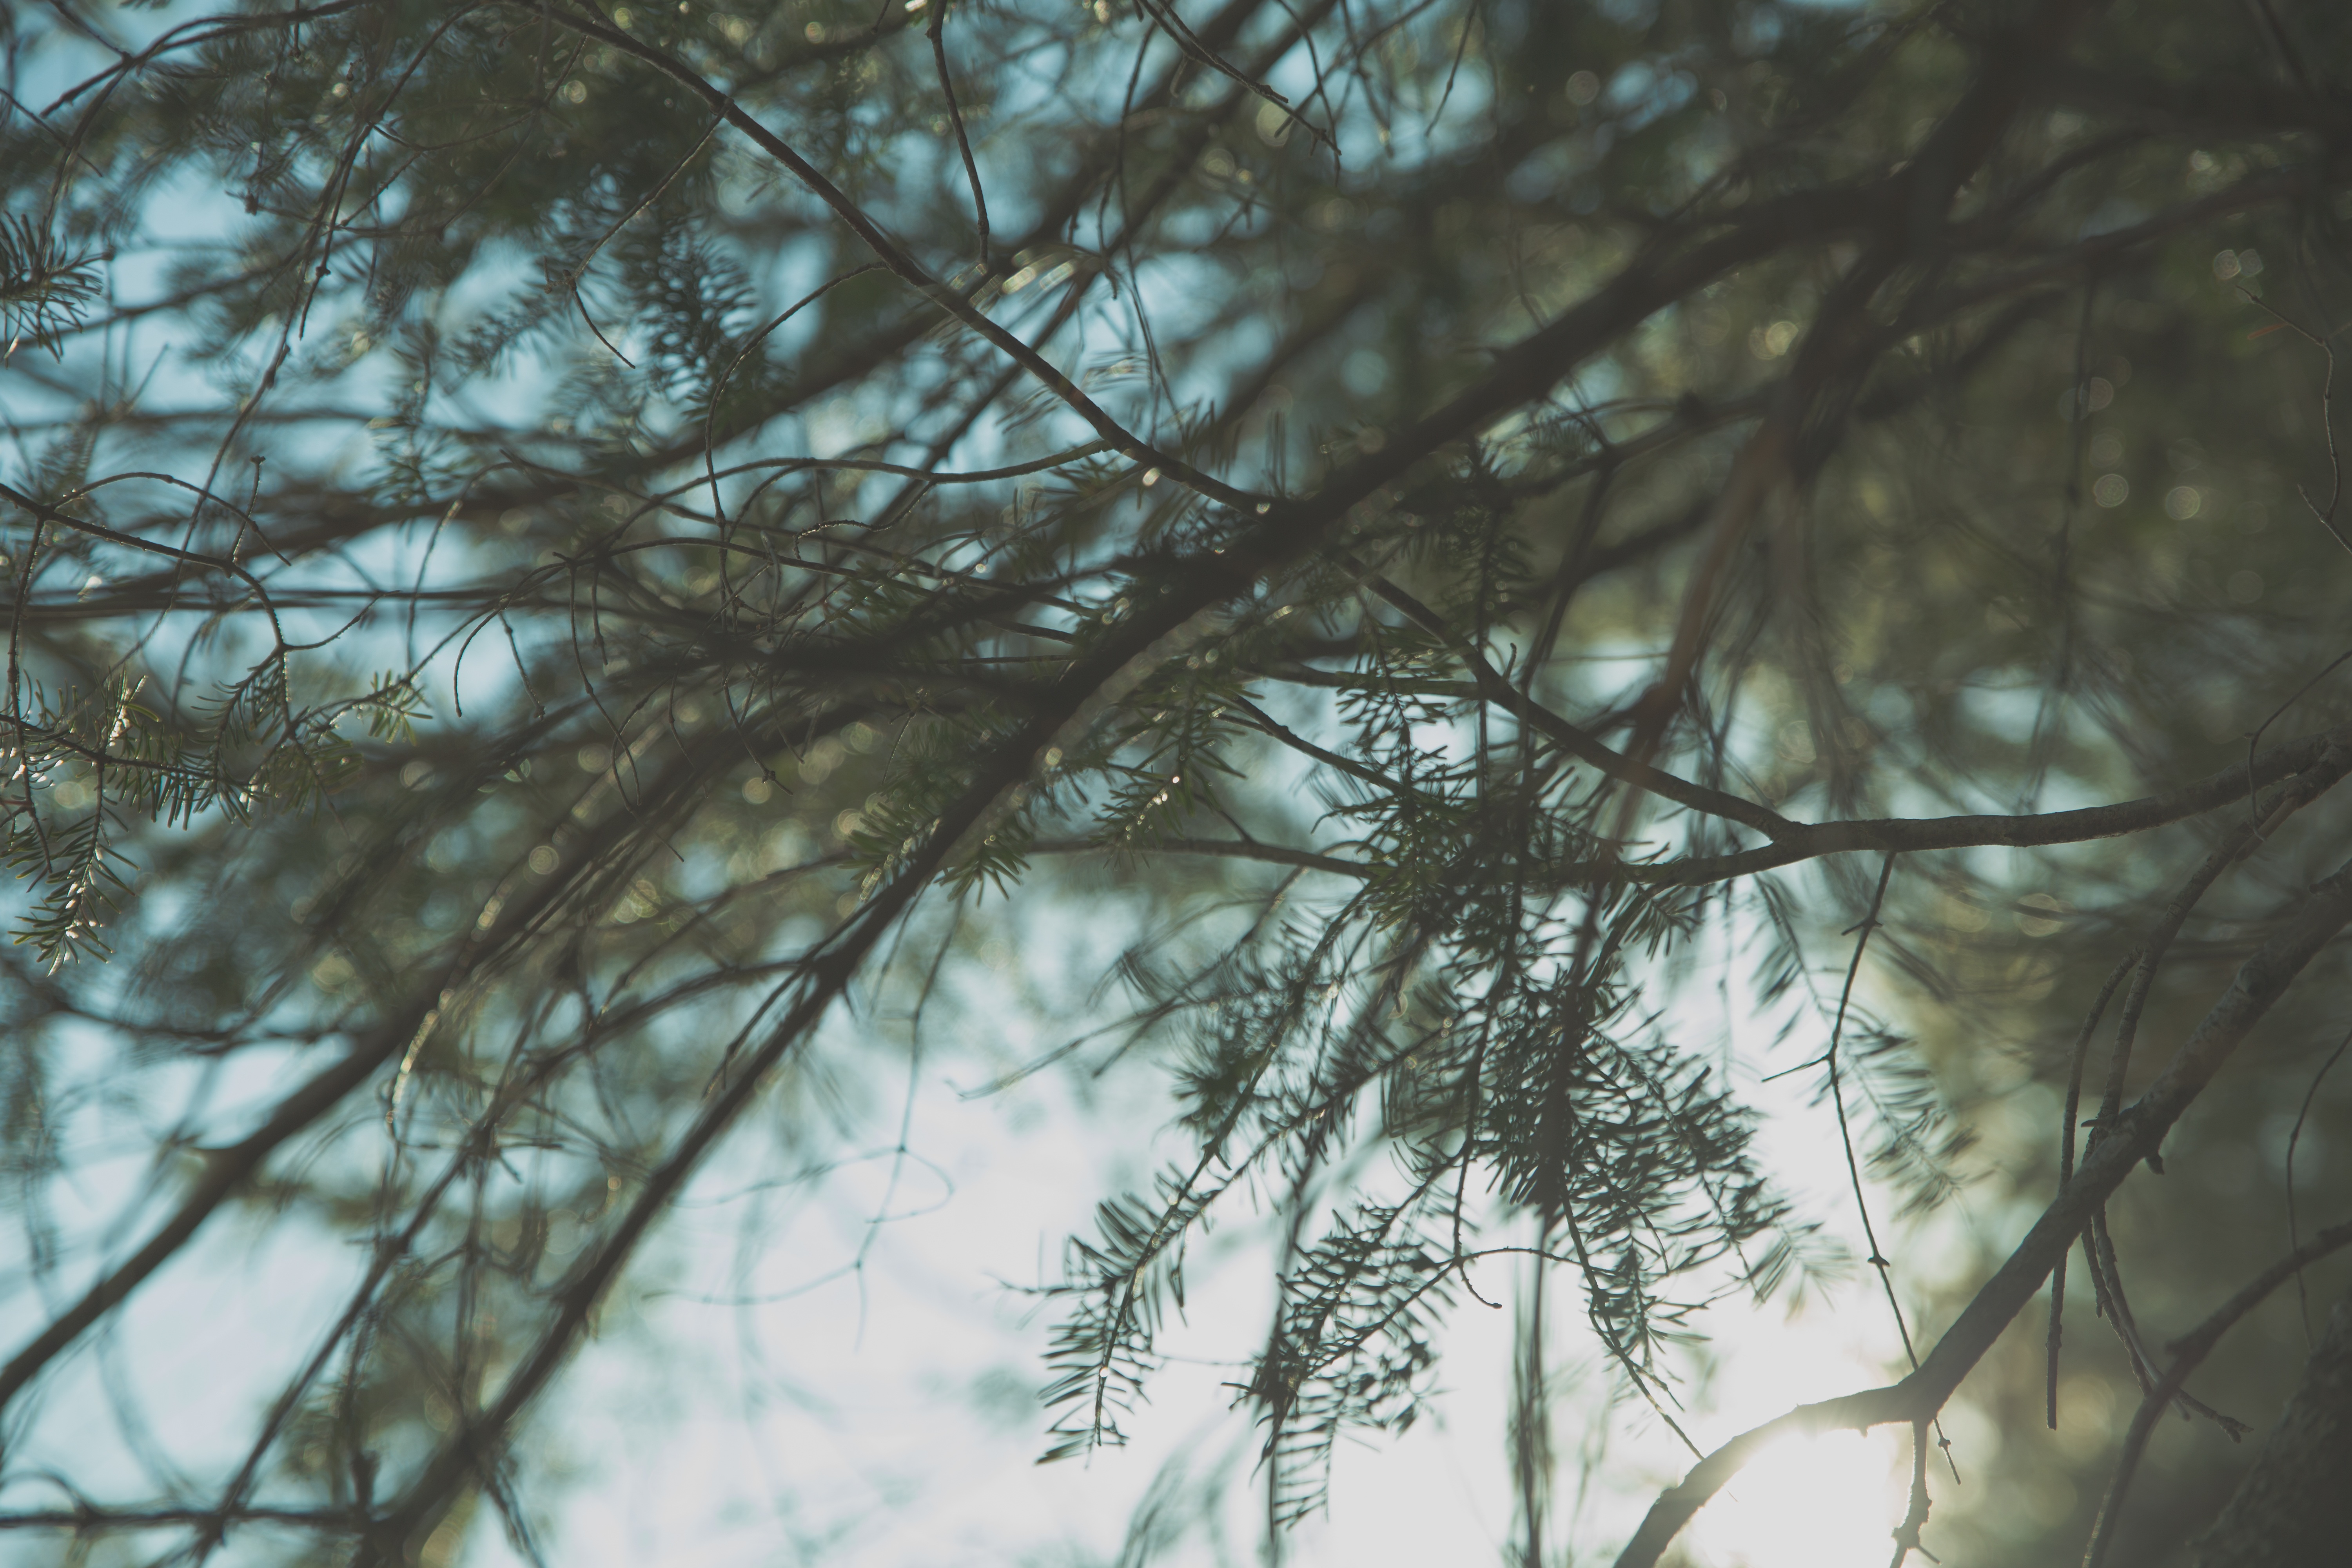
sky, branch, nature, tree, atmospheric phenomenon, winter, weather, plant, season, sunlight, forest, leaf, morning, woody plant, freezing, twig, snow, woodland, autumn